Sir William Hickman, 2nd Baronet

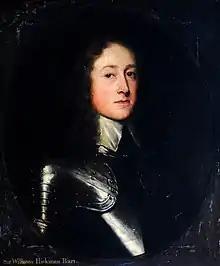
Portrait of Sir William Hickman

Hickman was the son of Sir Willoughby Hickman, 1st Baronet and his wife Bridget Thornhaugh, daughter of Sir John Thornhaugh of Fenton, Nottinghamshire. He inherited the baronetcy on the death of his father in 1649.